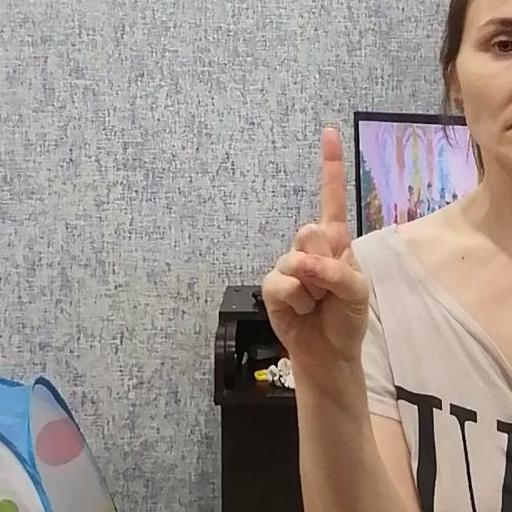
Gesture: one